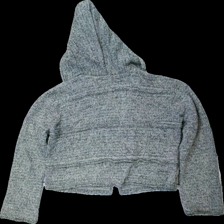
View: back
Type: Hoodie
Category: Ladies
Brand: Not in the list
Brand text on label: solune?
Colors: Grey
Material: 60% acrylic 40% cotton
Pattern: Other
Cut: Cropped
Season: All
Damage location: middle center
Price range: 50-100
Recommended usage: Reuse
Description: grå melerad hoodie, croppad med dragkedja